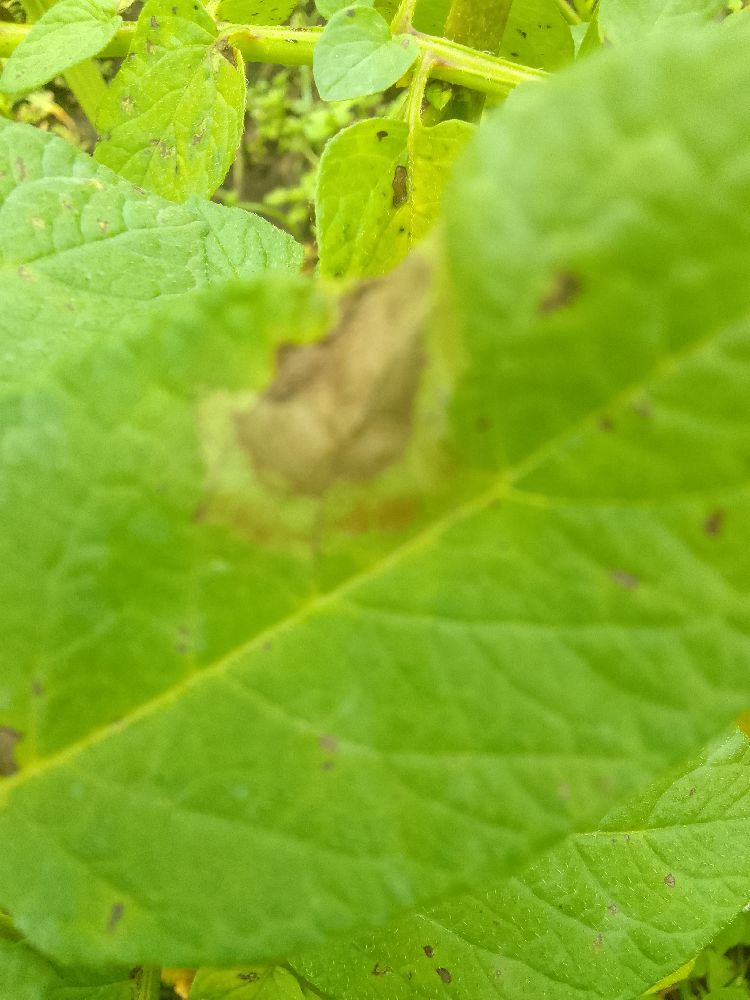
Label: Late blight